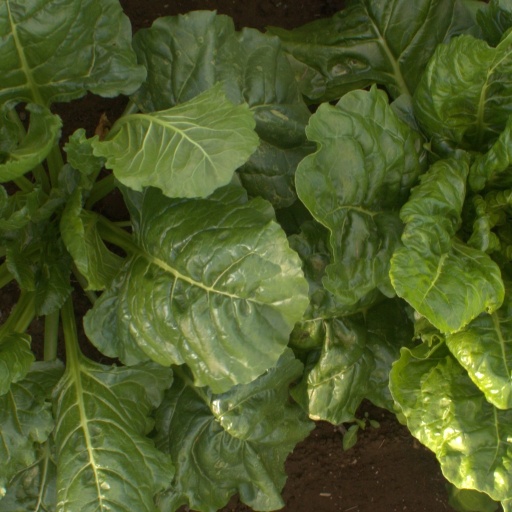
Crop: sugar beet